Jean-Pierre Sarrazac

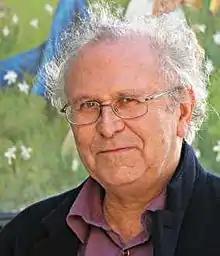
Jean Pierre Sarrazac

Jean-Pierre Sarrazac (born 1946) is a French playwright, stage director, drama trainer and university teacher. In his works he has been influenced by Bernard Dort. He has published several studies and books on drama and dramaturgy. He directed several plays by playwrights Valère Novarina, Strindberg, von Saaz and himself. Jean-Pierre Sarrazac is an emeritus professor of theatre studies at the and invited professor at the Université catholique de Louvain (Belgium).